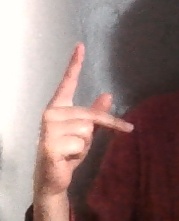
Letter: dha